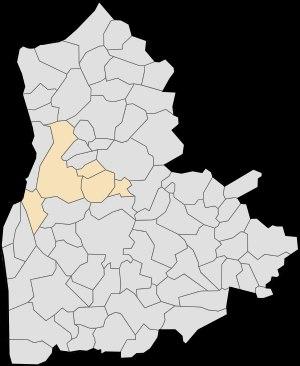
Le canton de Boulogne-sur-Mer-Nord-Est est une division administrative française située dans le département du Pas-de-Calais et la région Nord-Pas-de-Calais.